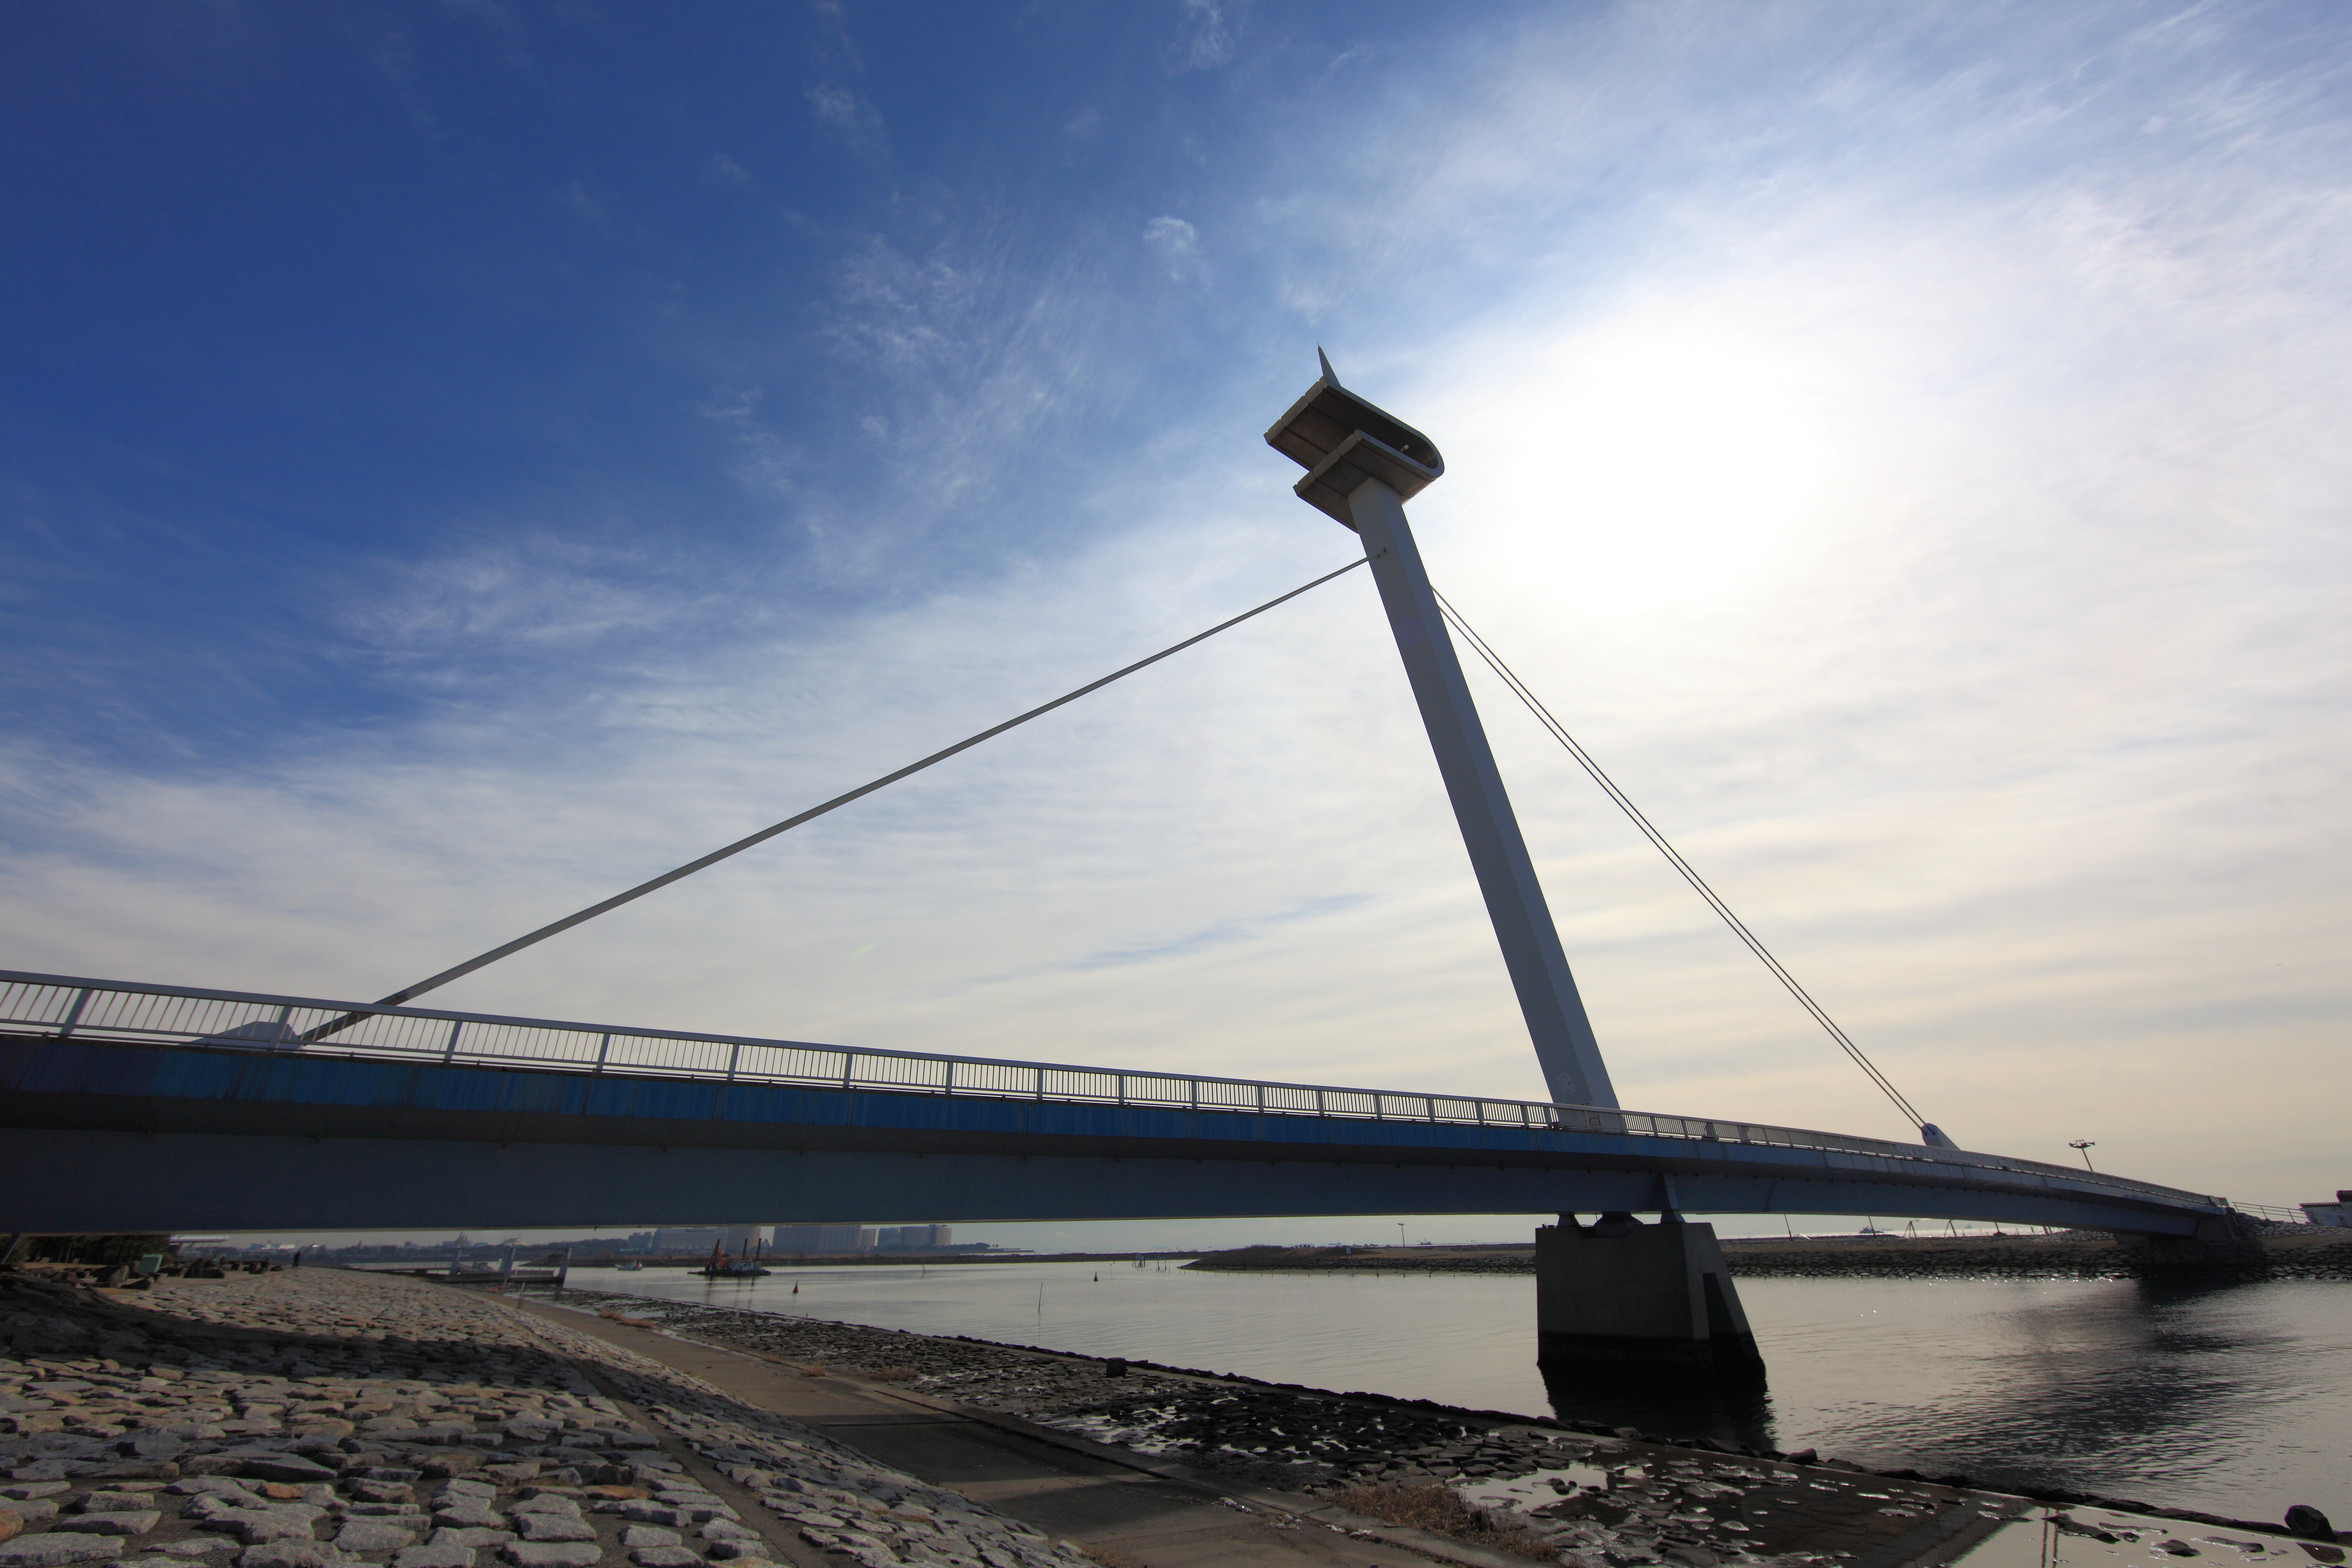
sea, coast, bridge, dusk, high, mast, cool image, 5d, hires, markii, hi, res, resolution, cable stayed bridge, nonbuilding structure